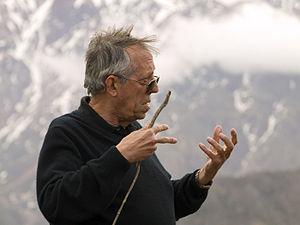
Silo, de son vrai nom Mario Luis Rodríguez Cobos, né le 6 janvier 1938 et mort le 16 septembre 2010, est un auteur argentin dont les écrits, dans les domaines de la littérature, la philosophie, la psychologie, la politique et la spiritualité, ont été traduits dans plusieurs dizaines de langues.